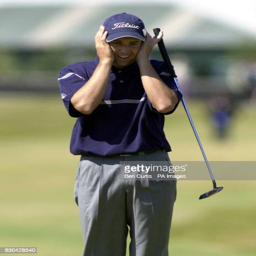
golfer as he reacts to missing a par putt on the 17th hole during the second day